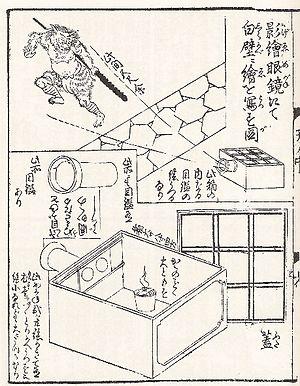
Les Rangaku sont une discipline d'analyses développées par le Japon lors de ses contacts avec les Hollandais de l'île de Dejima, par le biais desquelles il a pu découvrir les technologies et la médecine du monde occidental à une époque où le pays était replié sur lui-même, fermé aux étrangers, de 1641 à 1853, en raison de la politique isolationniste du shogunat Tokugawa.